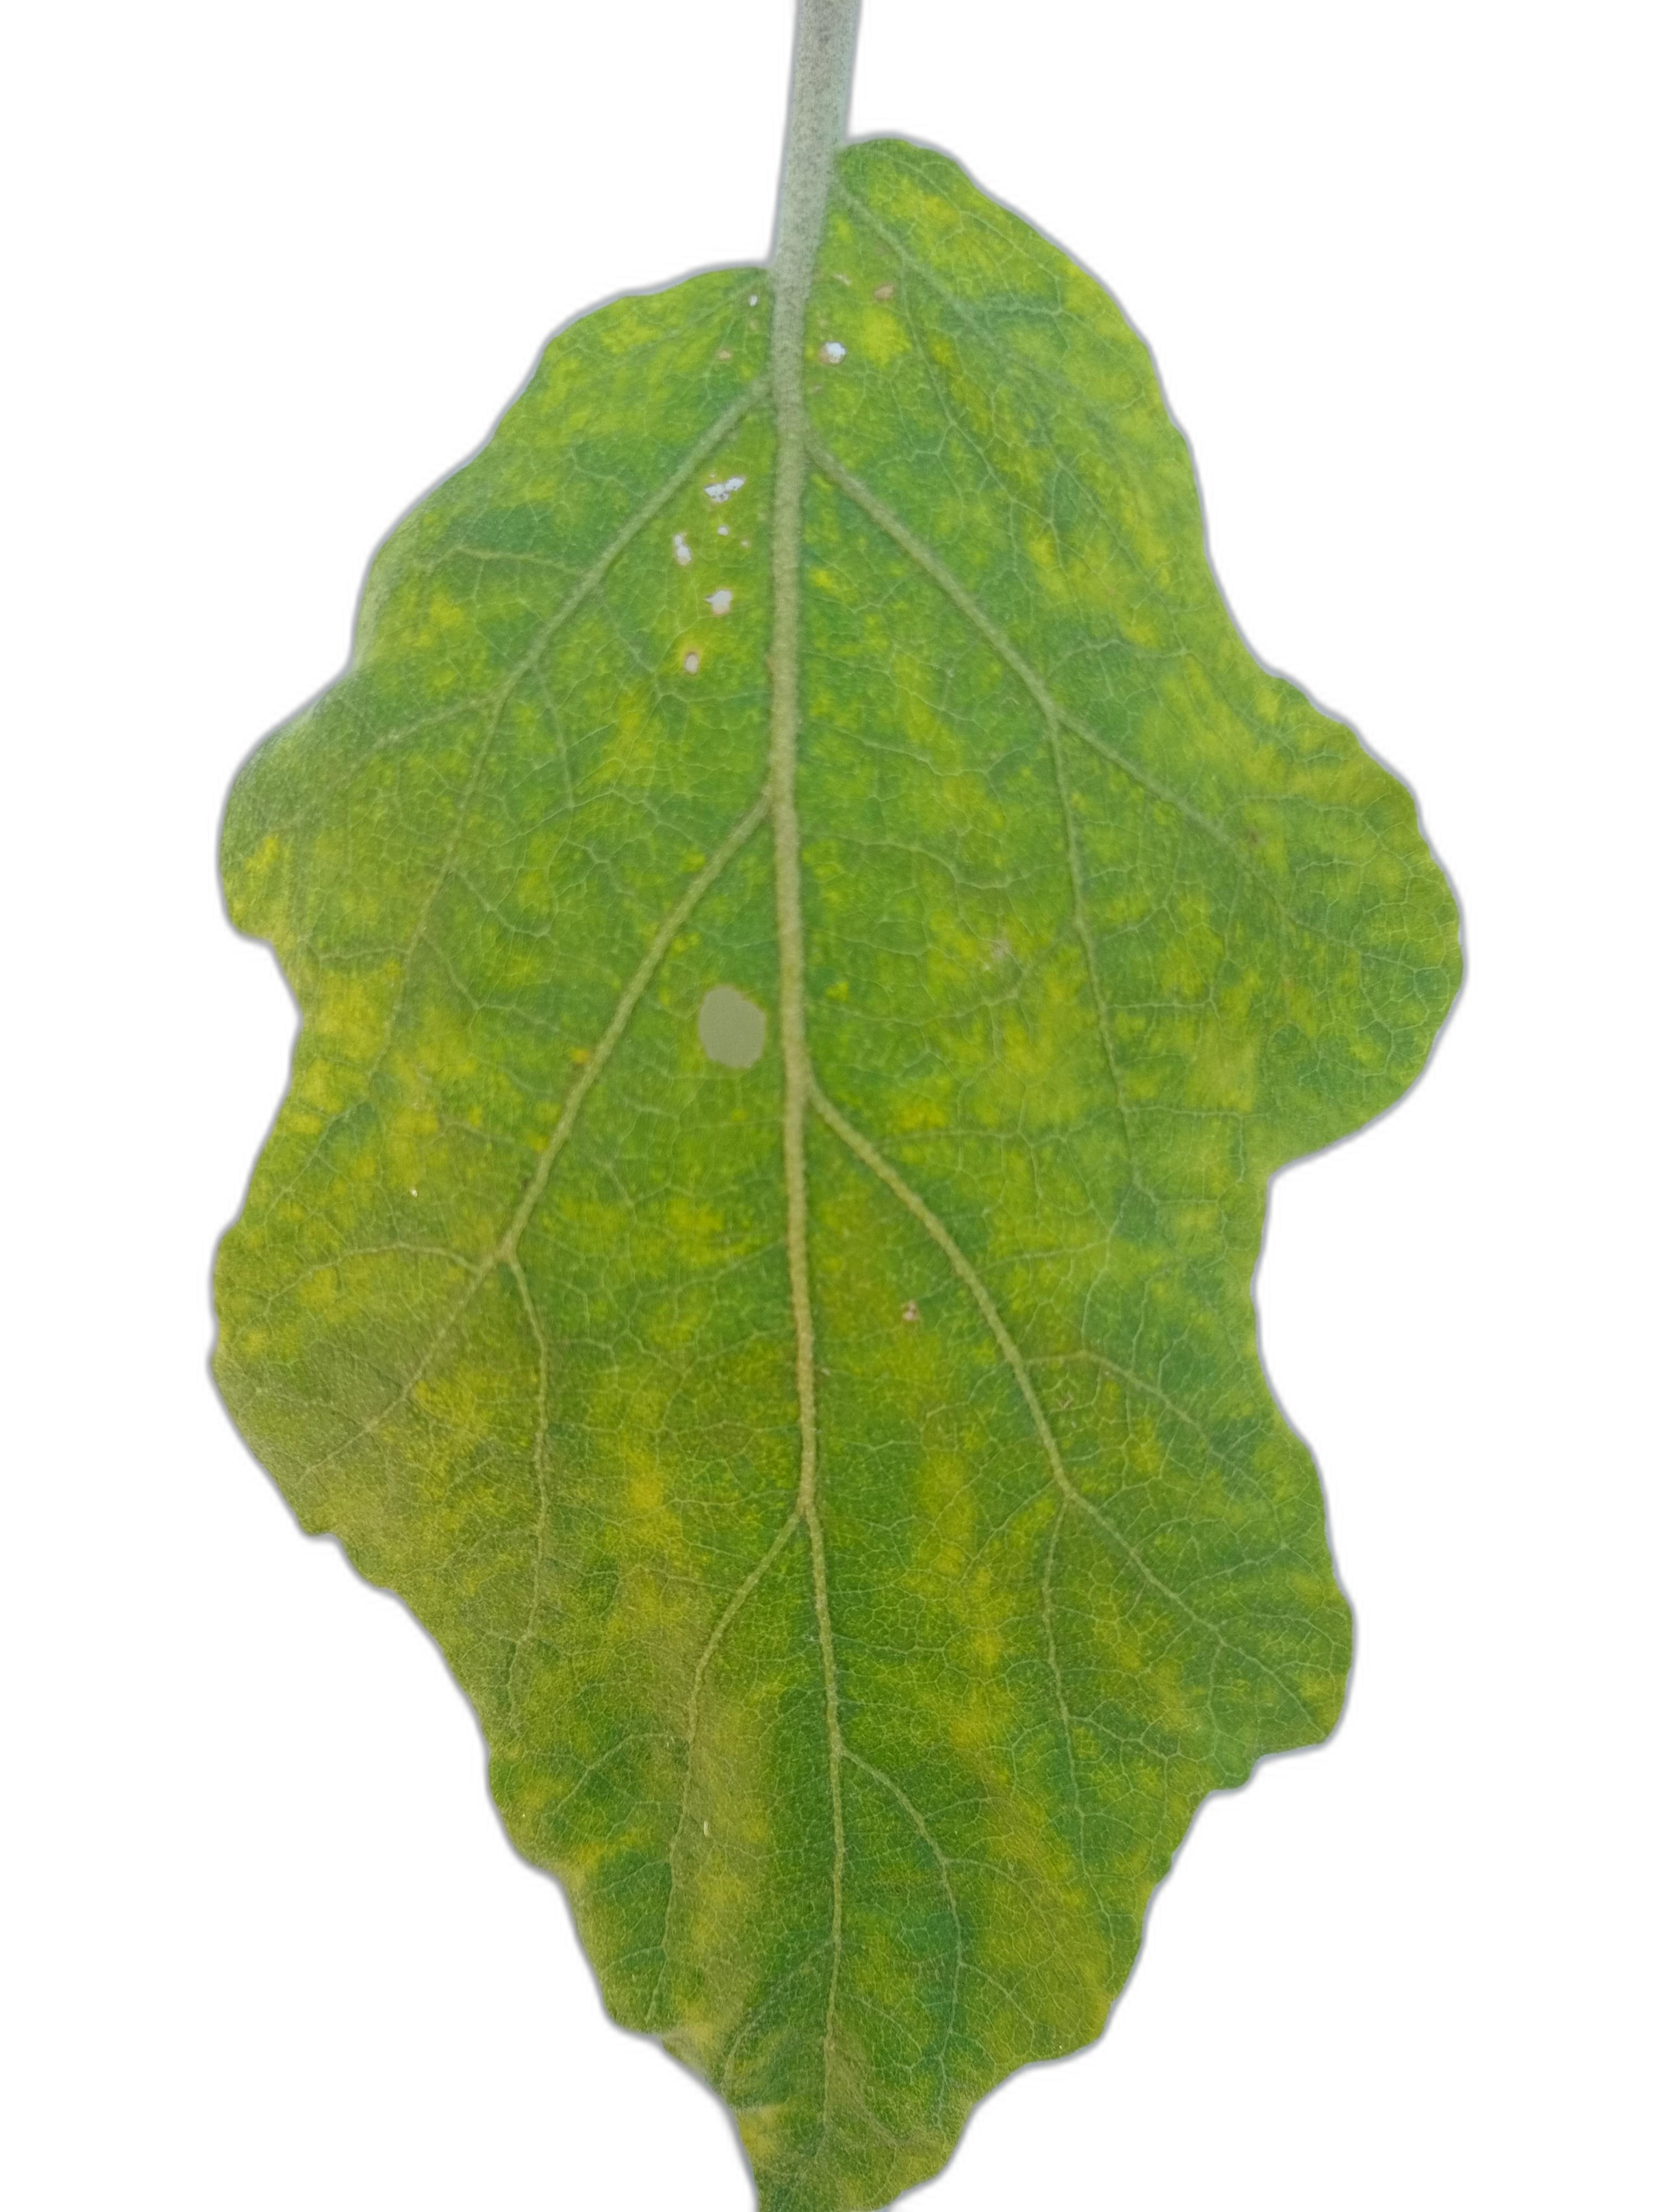
Label: Mosaic Virus Disease